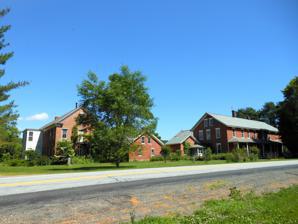
Building: Essex County Home and Farm
Country: United States of America
Year built: 1860
United States historic place Essex County Home and Farm U.S. National Register of Historic Places Show map of New York Show map of the United States Nearest city Whallonsburg, New York Coordinates 44°15′23″N 73°24′38″W / 44.25639°N 73.41056°W / 44.25639; -73.41056 Area 24 acres (9.7 ha) Built 1860 Architect Dowling & Prescott NRHP reference No. 82003357 Added to NRHP September 23, 1982 Essex County Home and Farm , also known as Whallonsburg County Home and Infirmary, is a historic almshouse and infirmary located at Whallonsburg in Essex County, New York .  The property include seven contributing buildings and one contributing site.  The core of the complex is a homogeneous cluster of four brick buildings on fieldstone foundations.  The largest is the Home Building, a 2-story dormitory originally constructed in 1860.  Located nearby are a milk house and dining / kitchen building.  The 2 + 1 ⁄ 2 -story infirmary building was built in 1899.  Farm buildings include an equipment shed / garage , dairy barn, and hog-chicken house.  Also on the property is the institution's cemetery site.  The home and infirmary ceased operation in 1980. It was listed on the National Register of Historic Places in 1982. Further reading Essex County Home at Abandoned: Historical perspective with accompanying exterior and interior photographs References